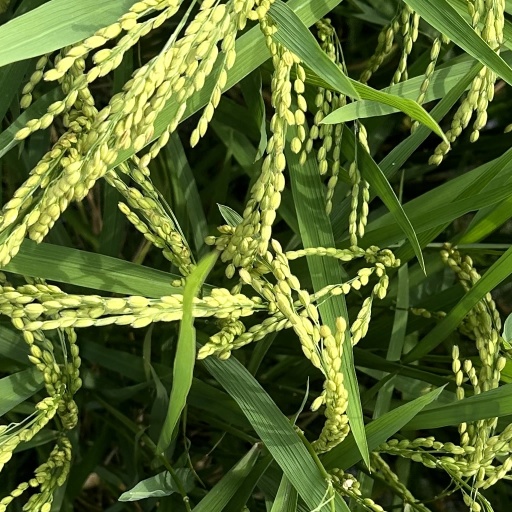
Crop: rice